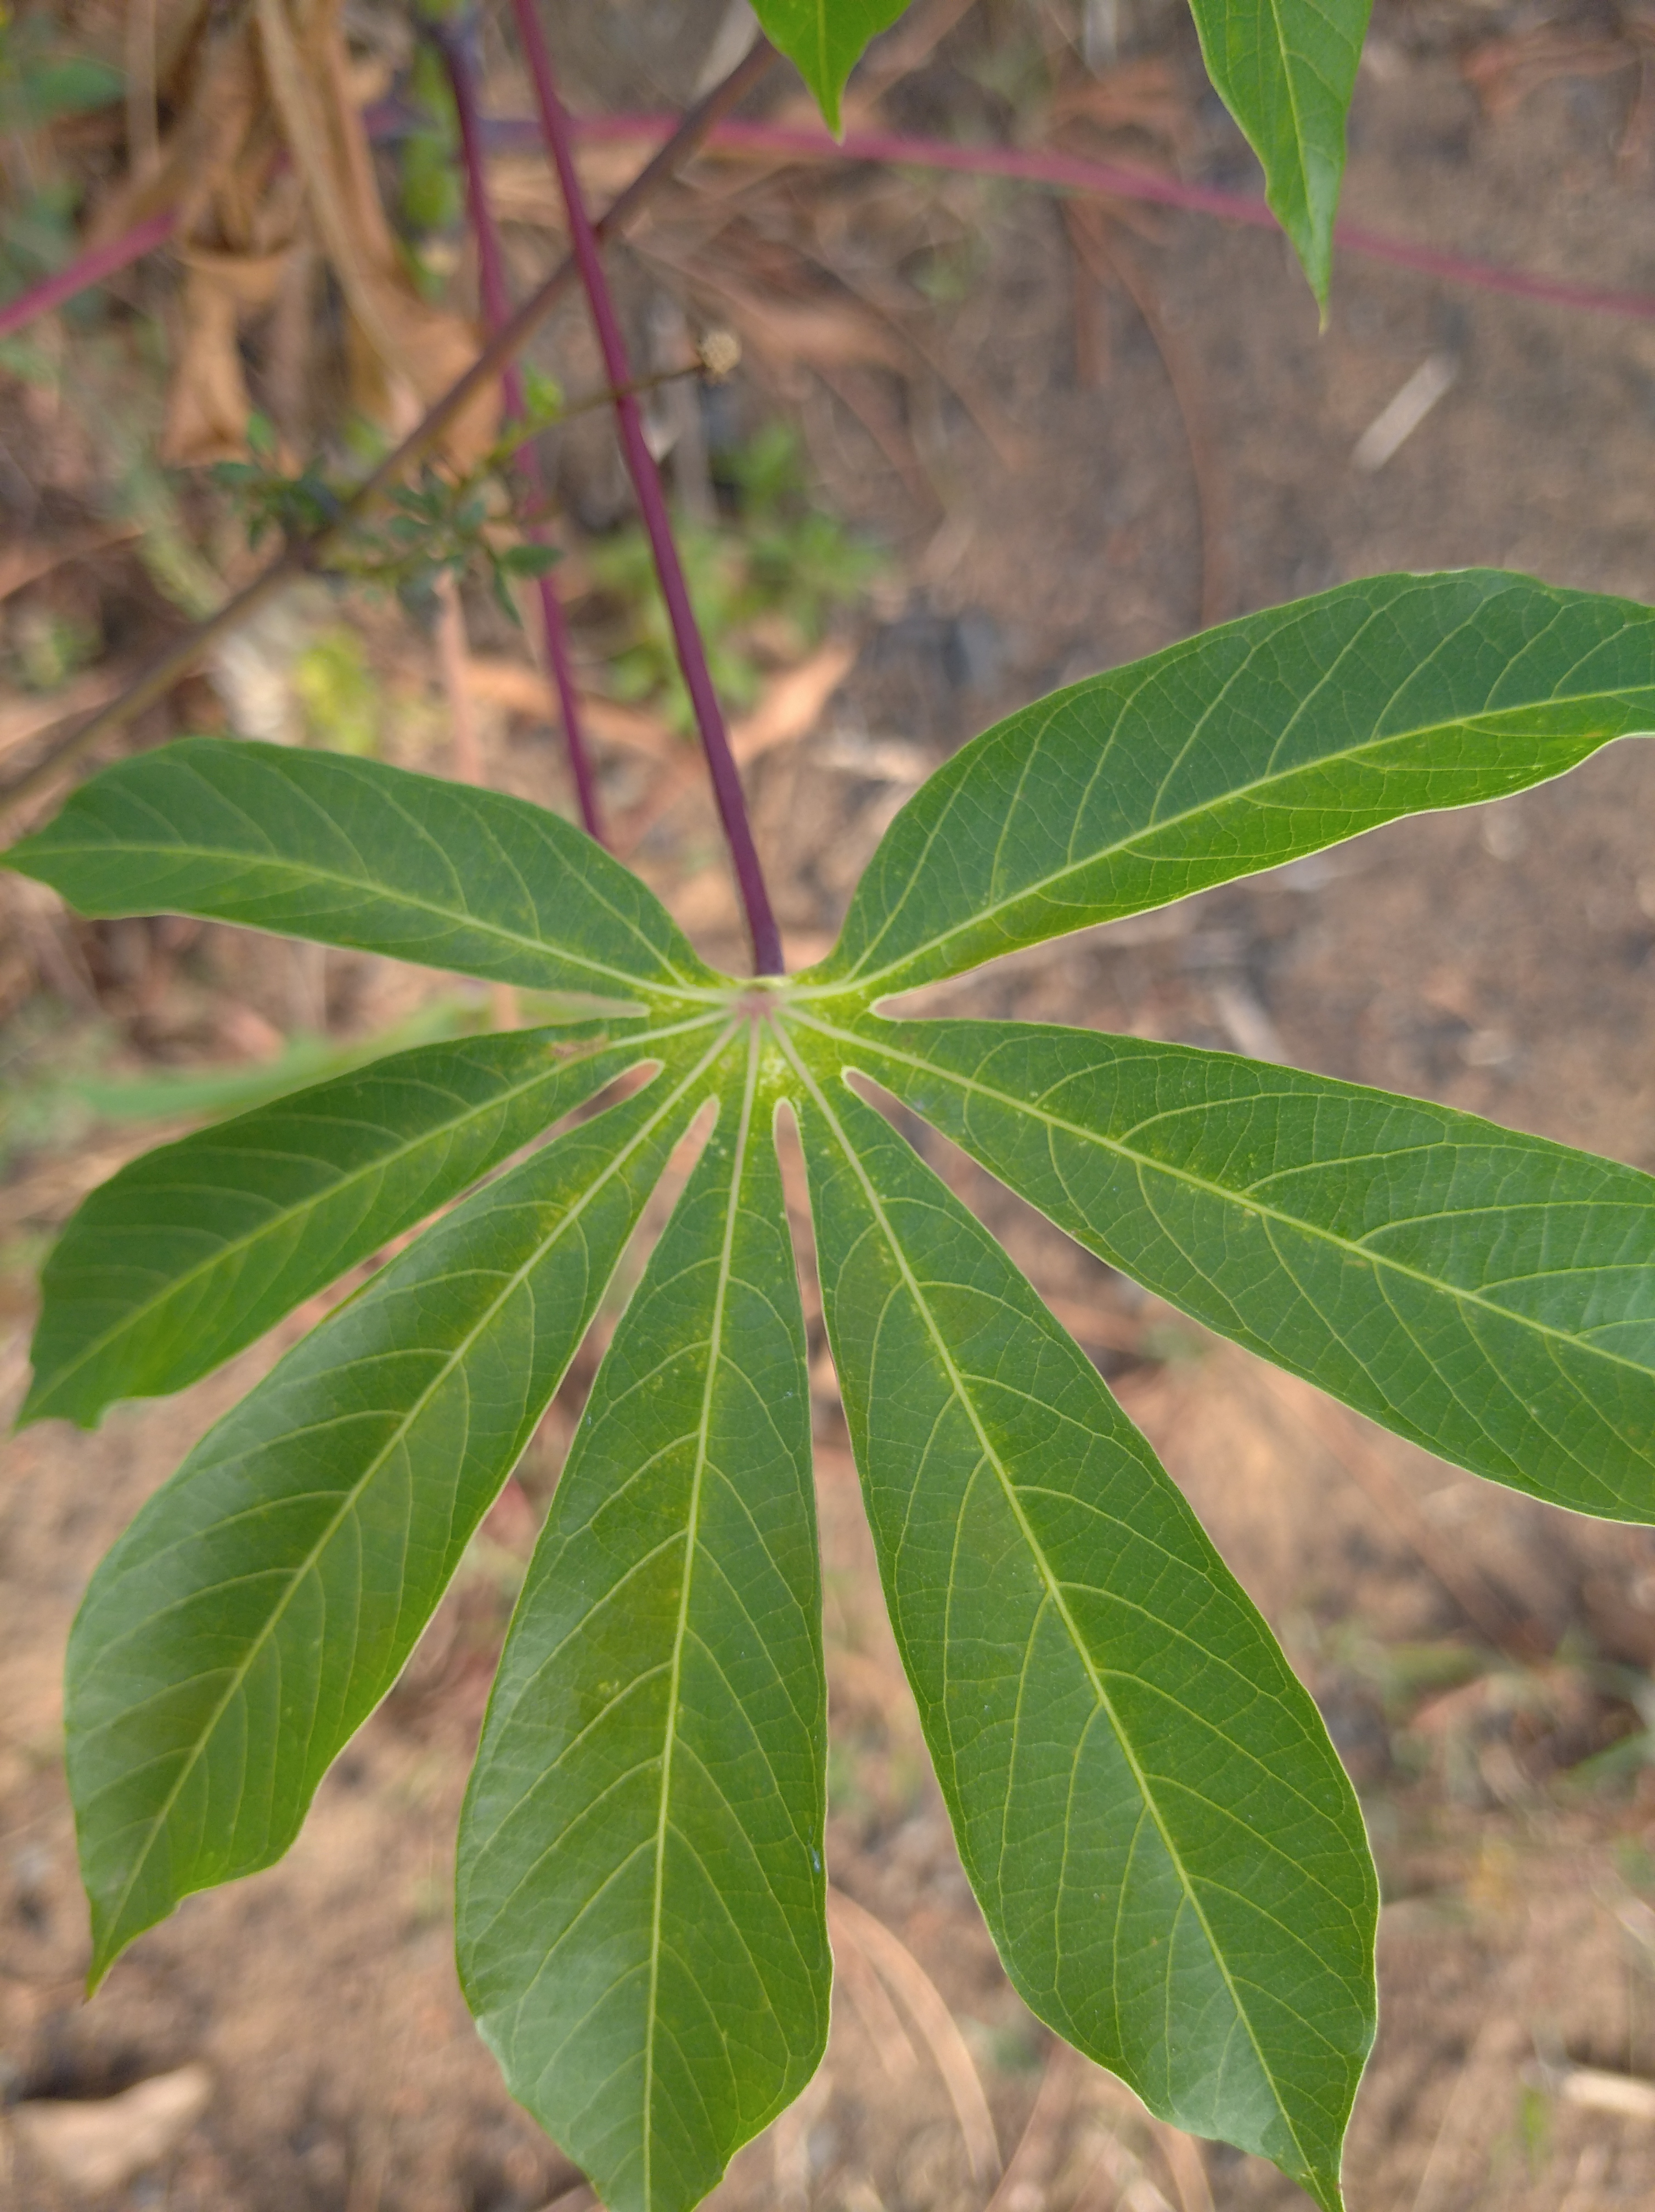
Label: healthy